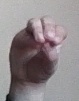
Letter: ha